Little Herr Friedemann

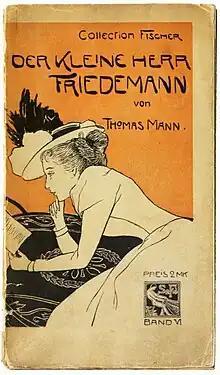
First edition, original booklet

"Little Herr Friedemann" is a short story by Thomas Mann. It initially appeared in 1896 in "Die neue Rundschau", and later appeared in 1898 in an anthology of Mann's short stories entitled collectively as "Der kleine Herr Friedemann".